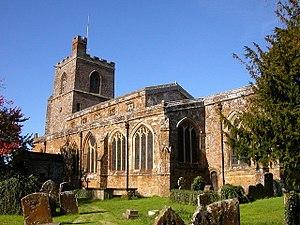
Cropredy est un village et une paroisse civile anglais situé dans le comté de l'Oxfordshire. En 2011, sa population était de 717 habitants.